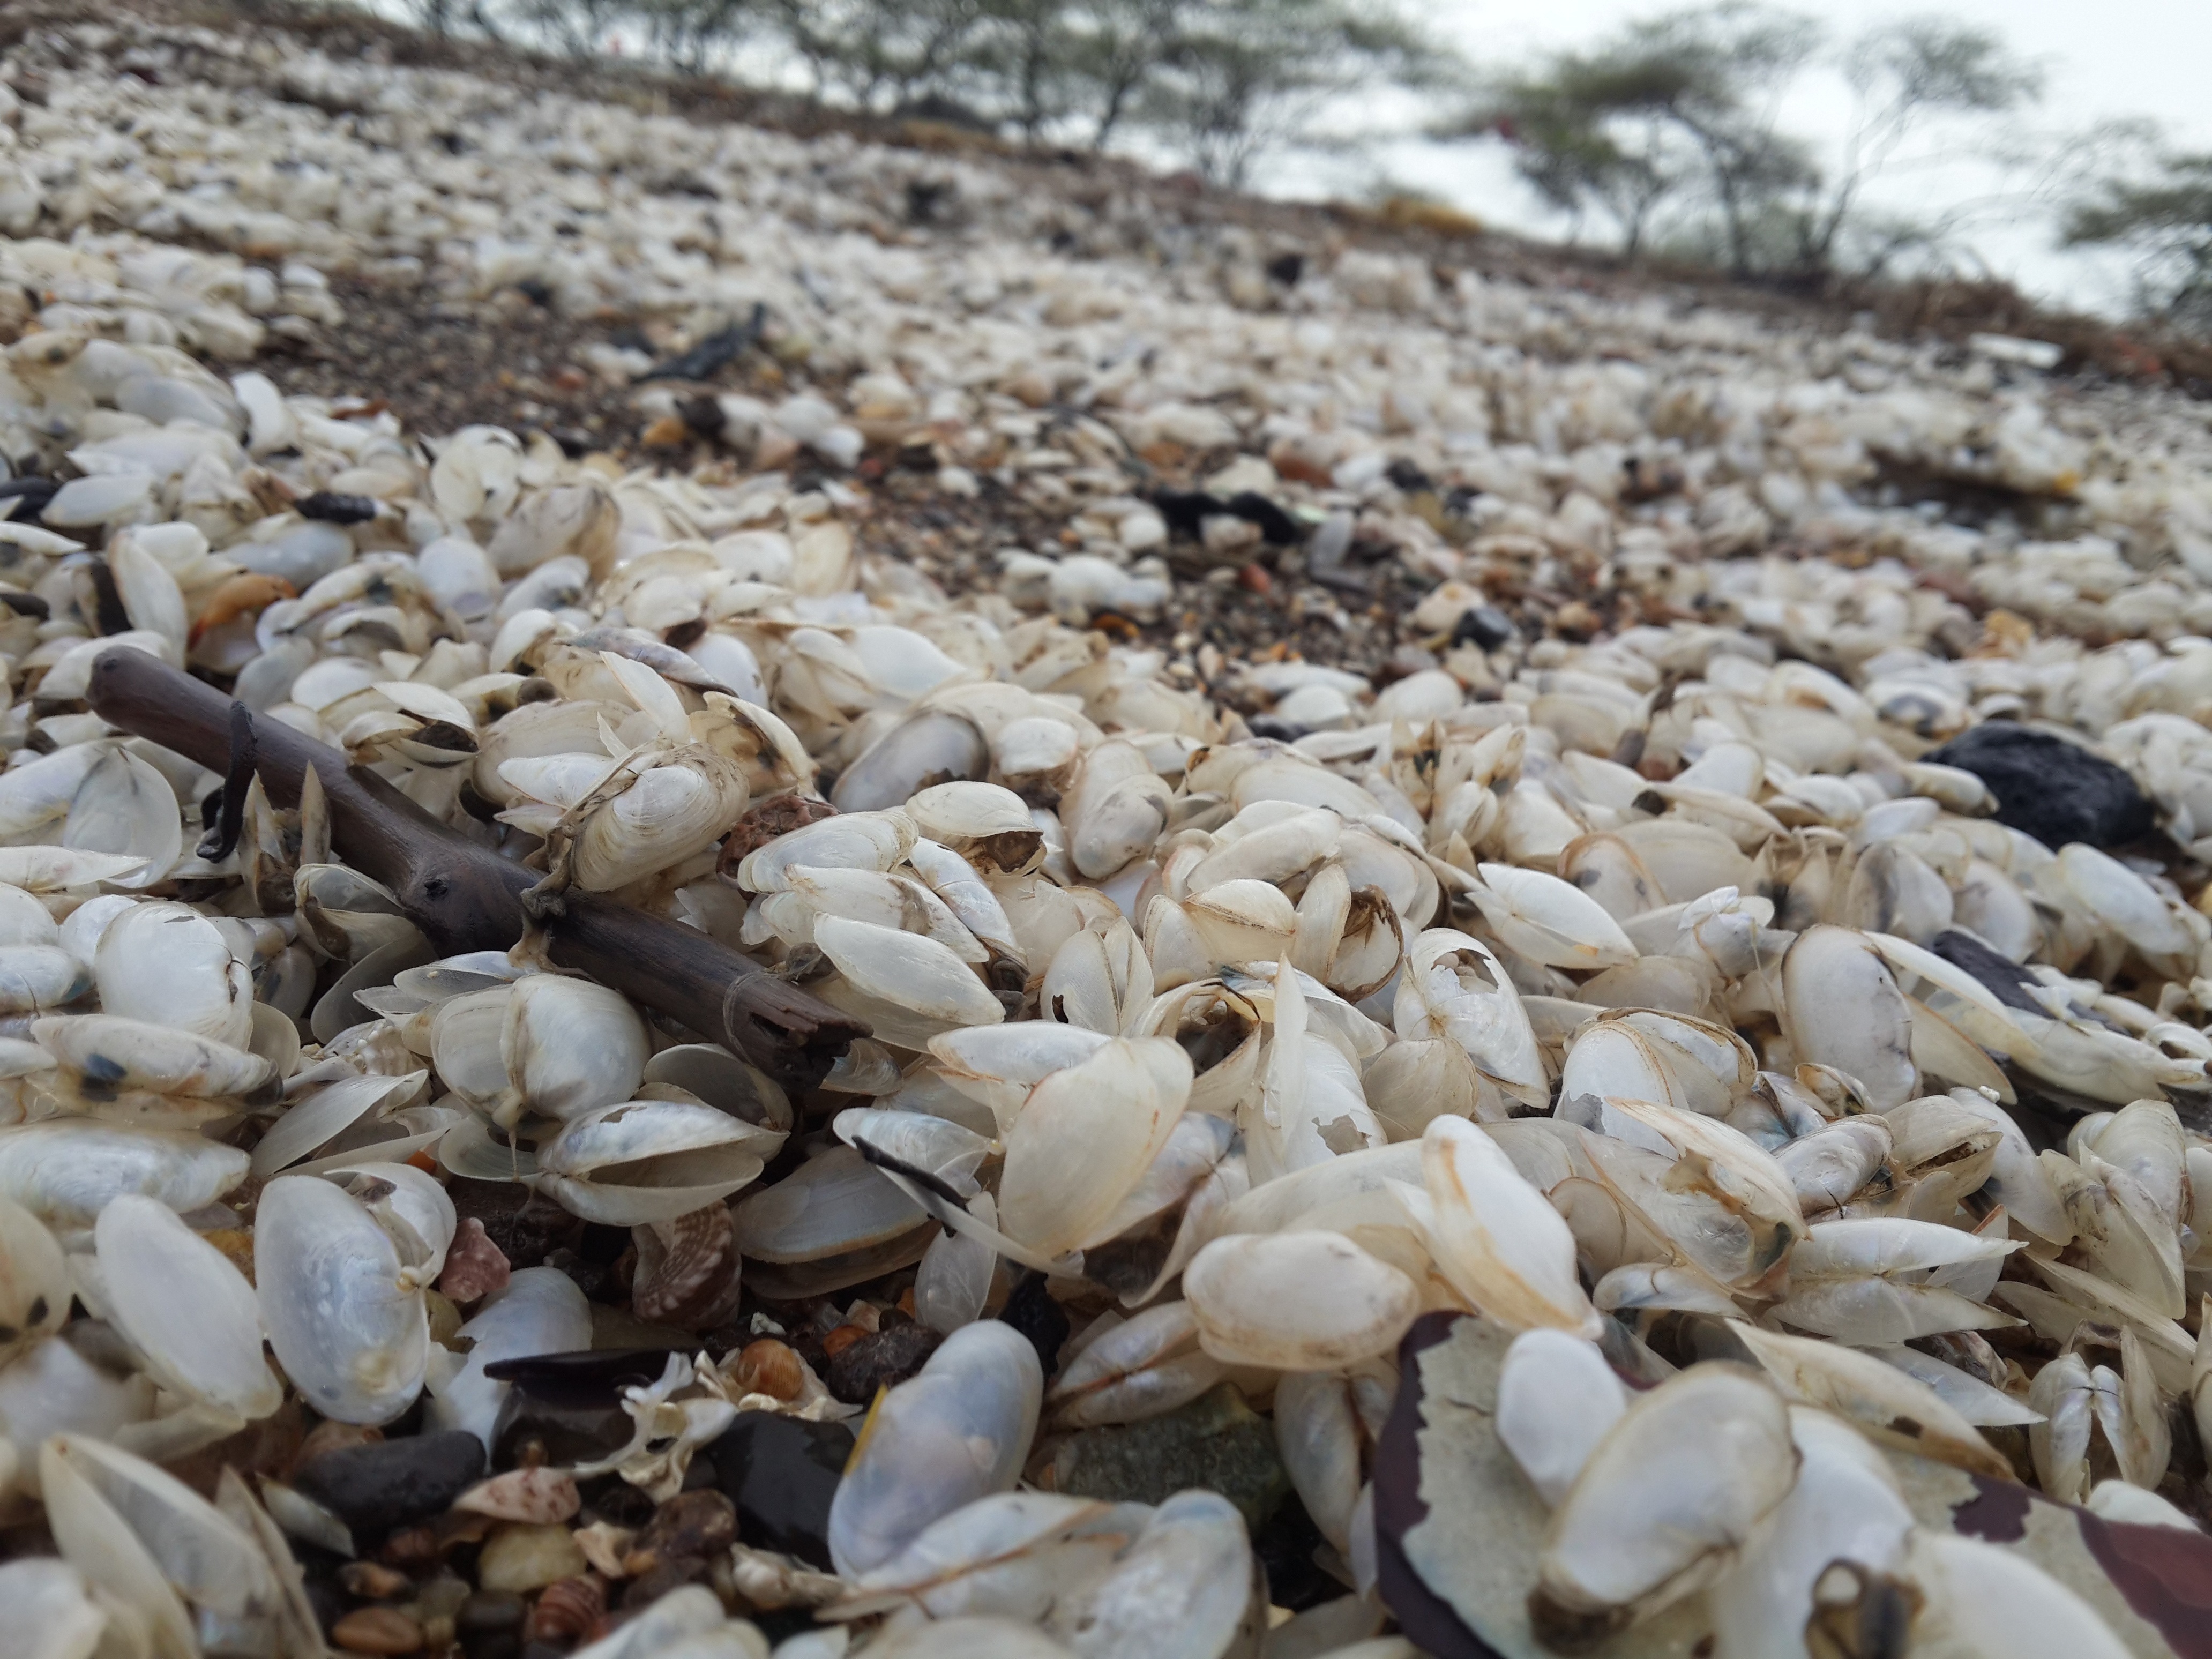
sea, water, nature, environment, food, natural, seascape, seafood, salt, dead, invertebrate, seashell, therapy, oyster mushroom